Dallas Union Station

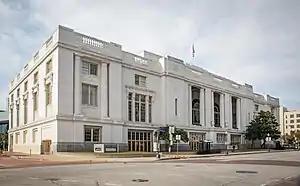

Dallas Union Station, officially Eddie Bernice Johnson Union Station (or simply EBJ Union Station), also known as Dallas Union Terminal, is a large intermodal railroad station in Dallas, Texas. It is located on Houston Street in the Reunion district of Downtown Dallas. The structure is a Dallas Landmark and is listed on the National Register of Historic Places.